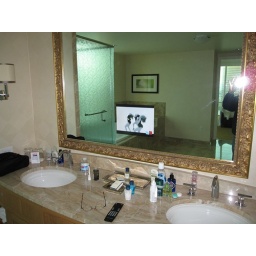
even the bathroom mirror had a built in tv